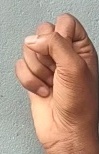
ASL sign: S